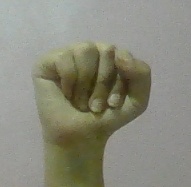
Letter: saad